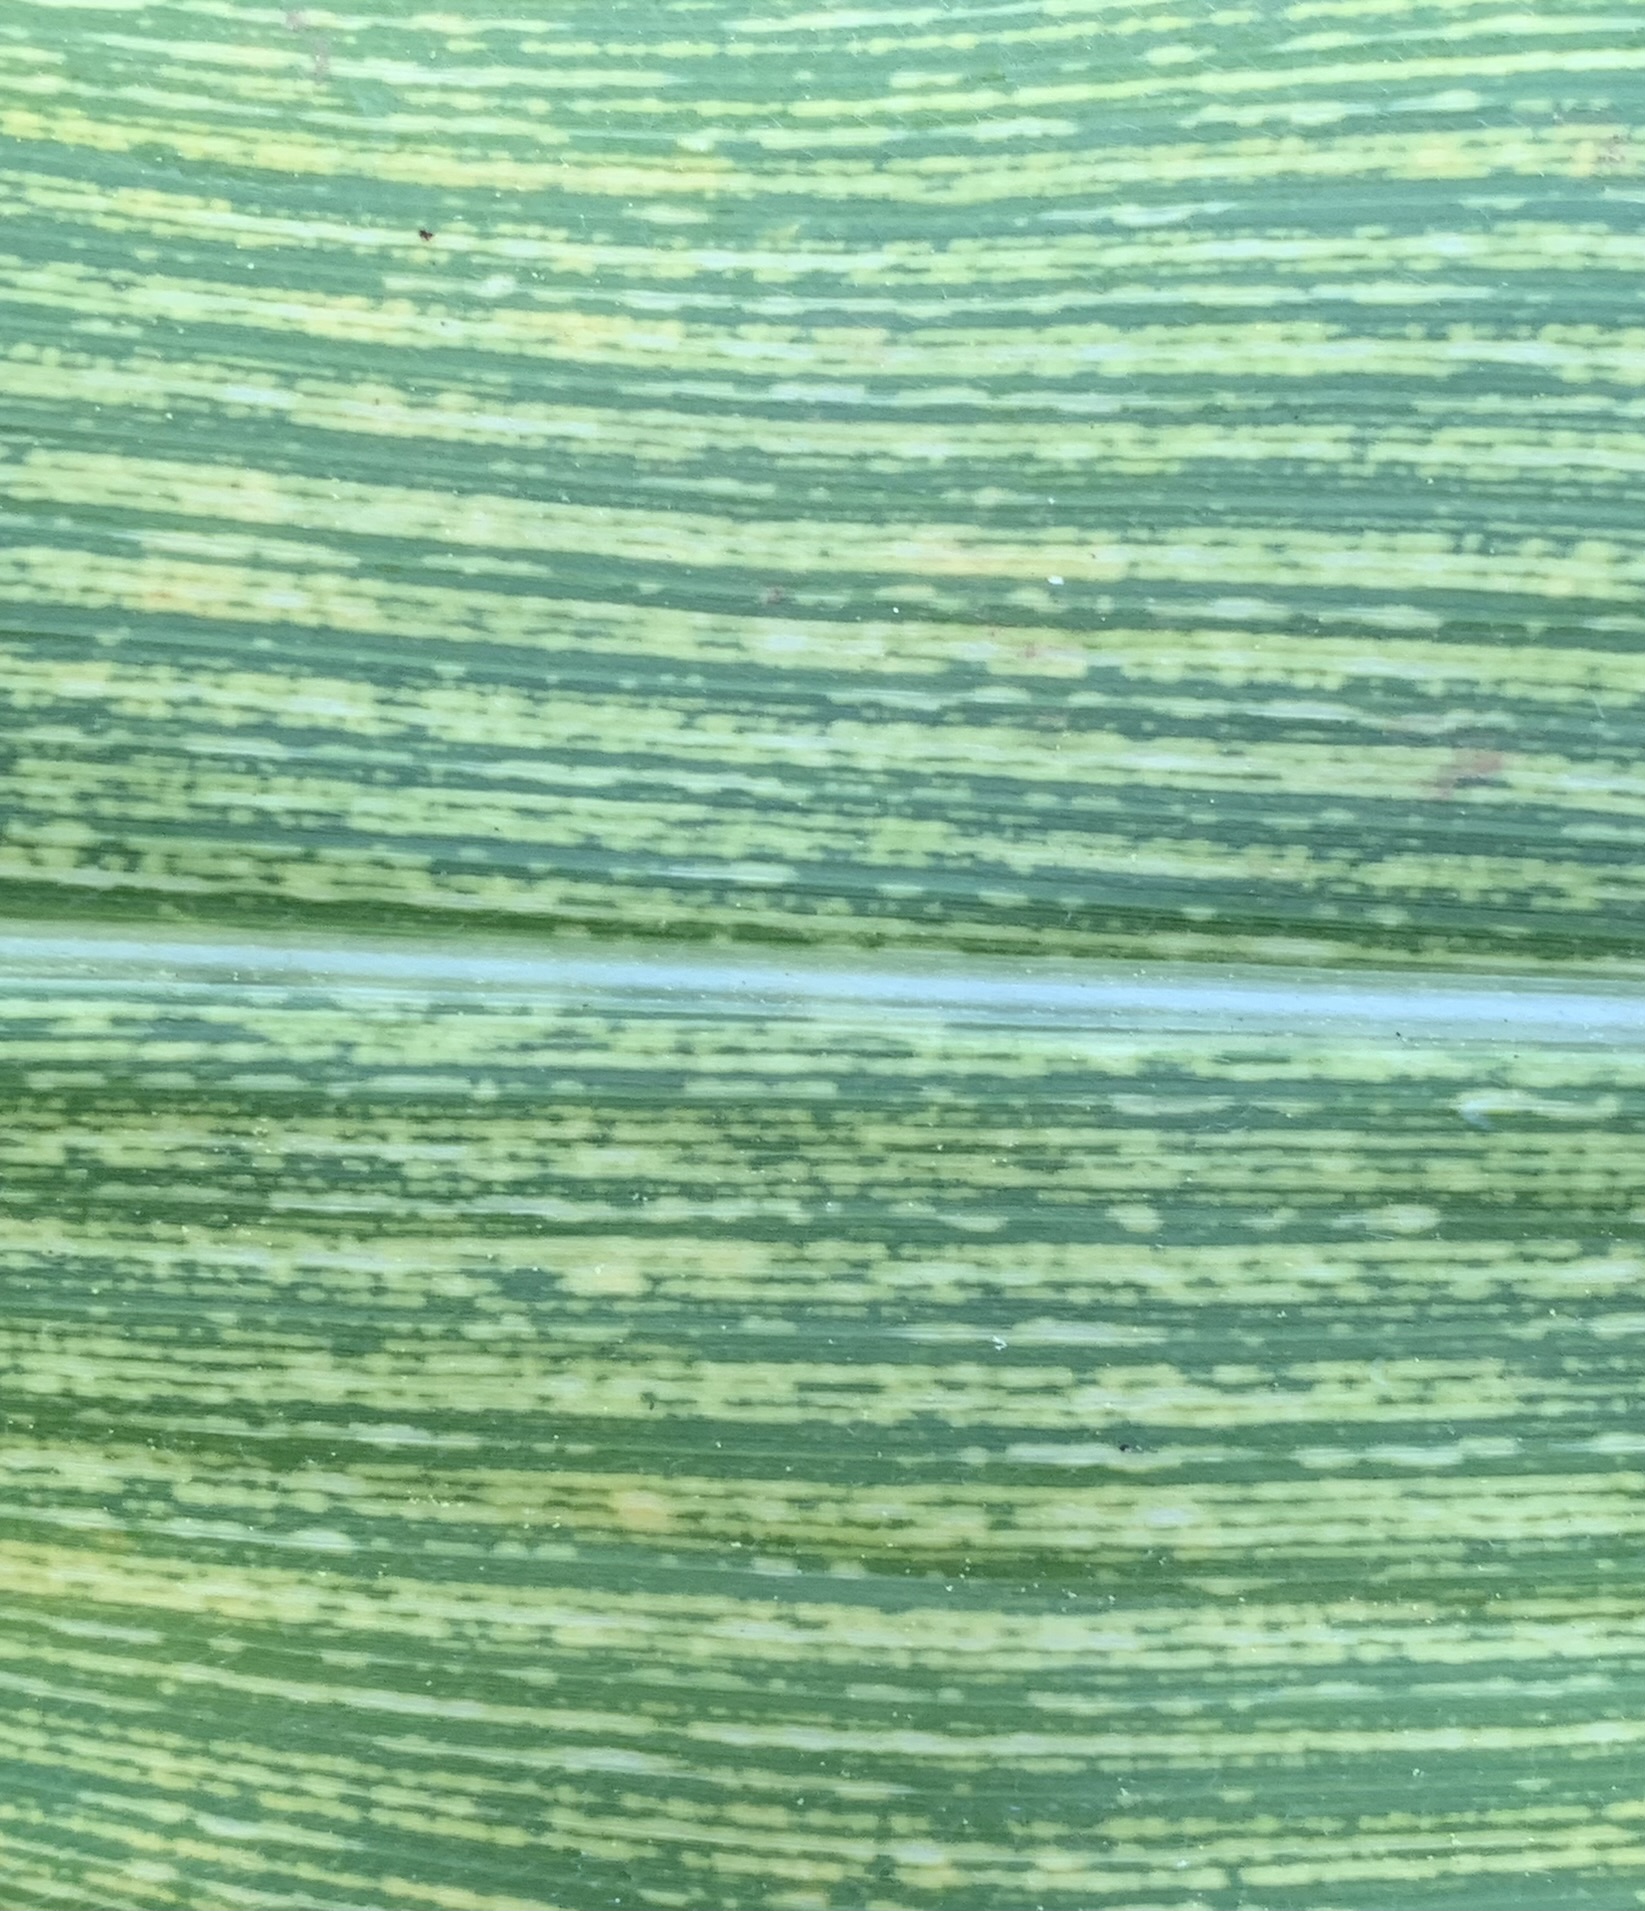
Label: MSV